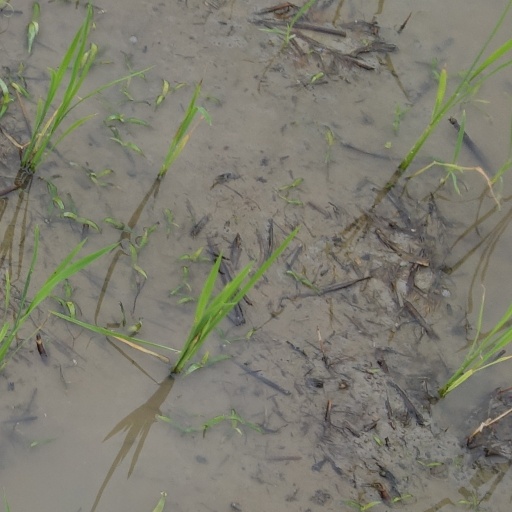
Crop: rice